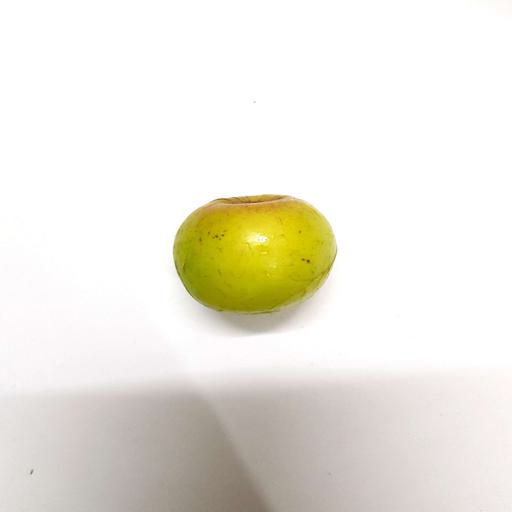
Label: healthy